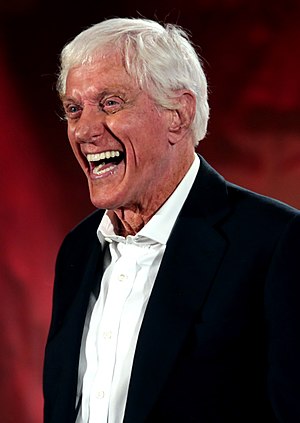
Dick Van Dyke
Dick Van Dyke er en amerikansk skuespiller og komiker.